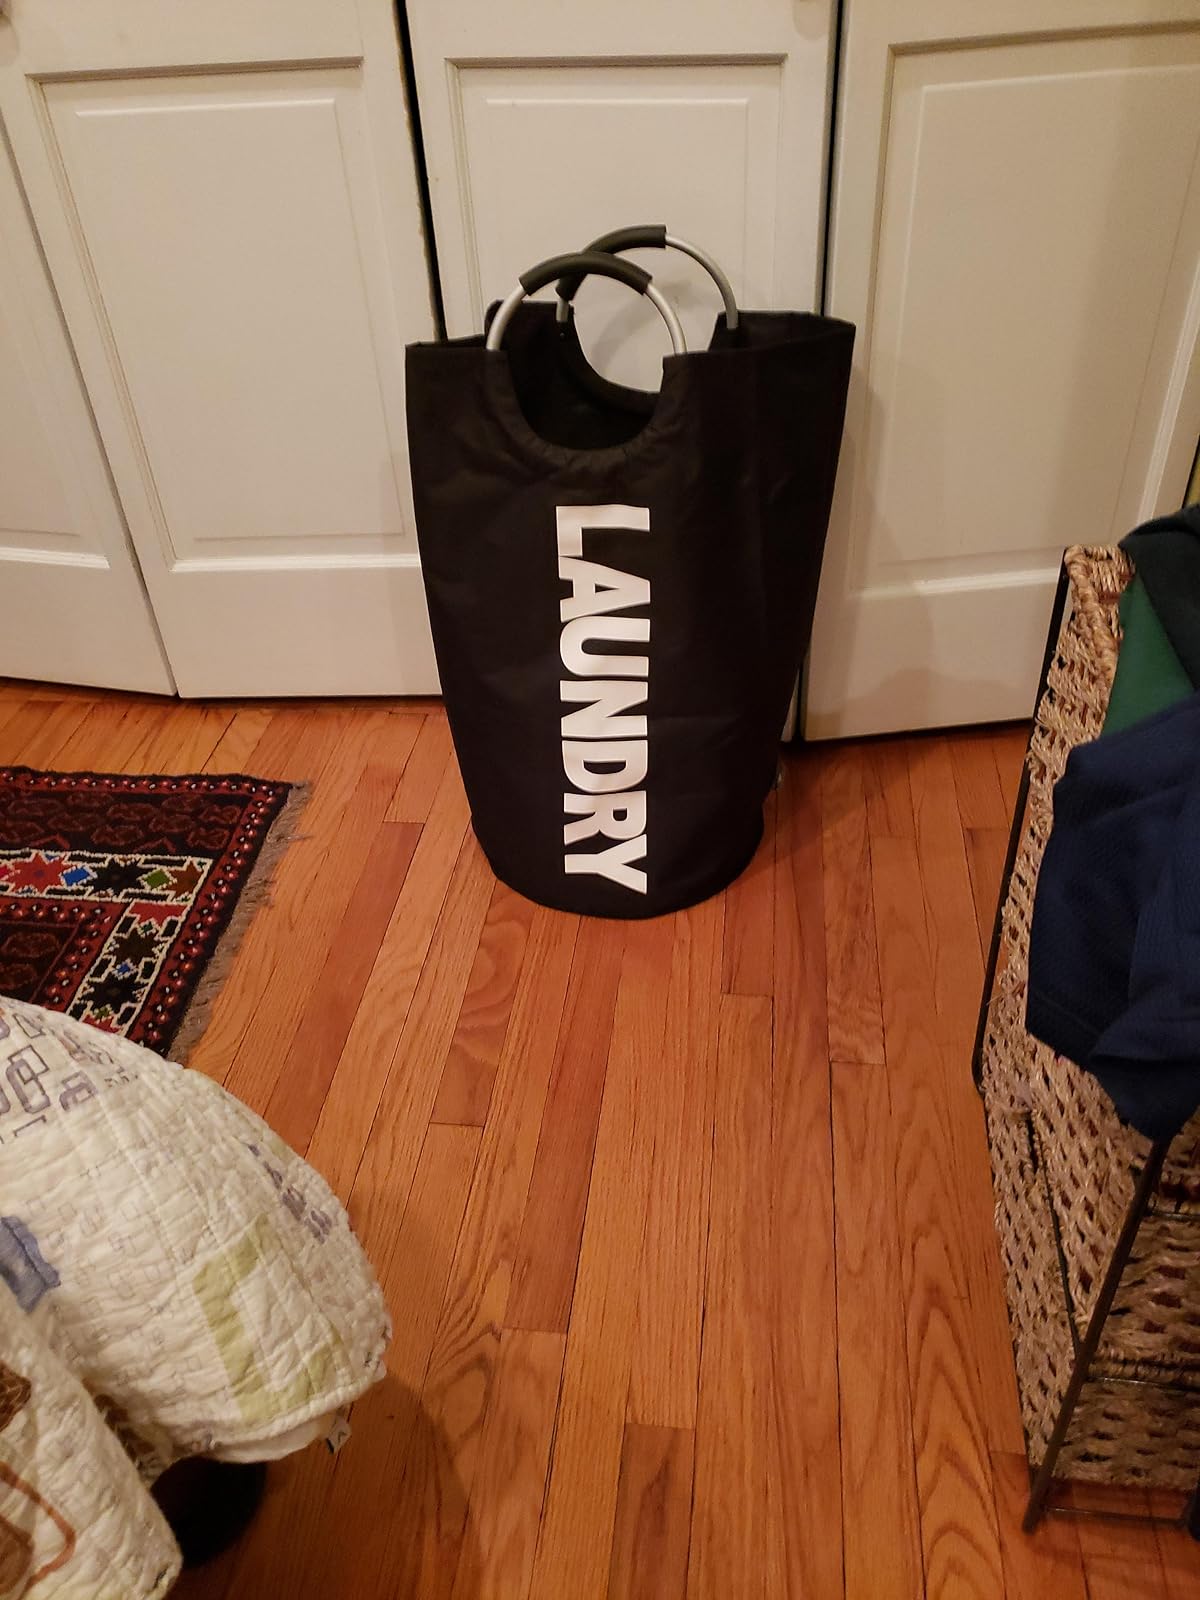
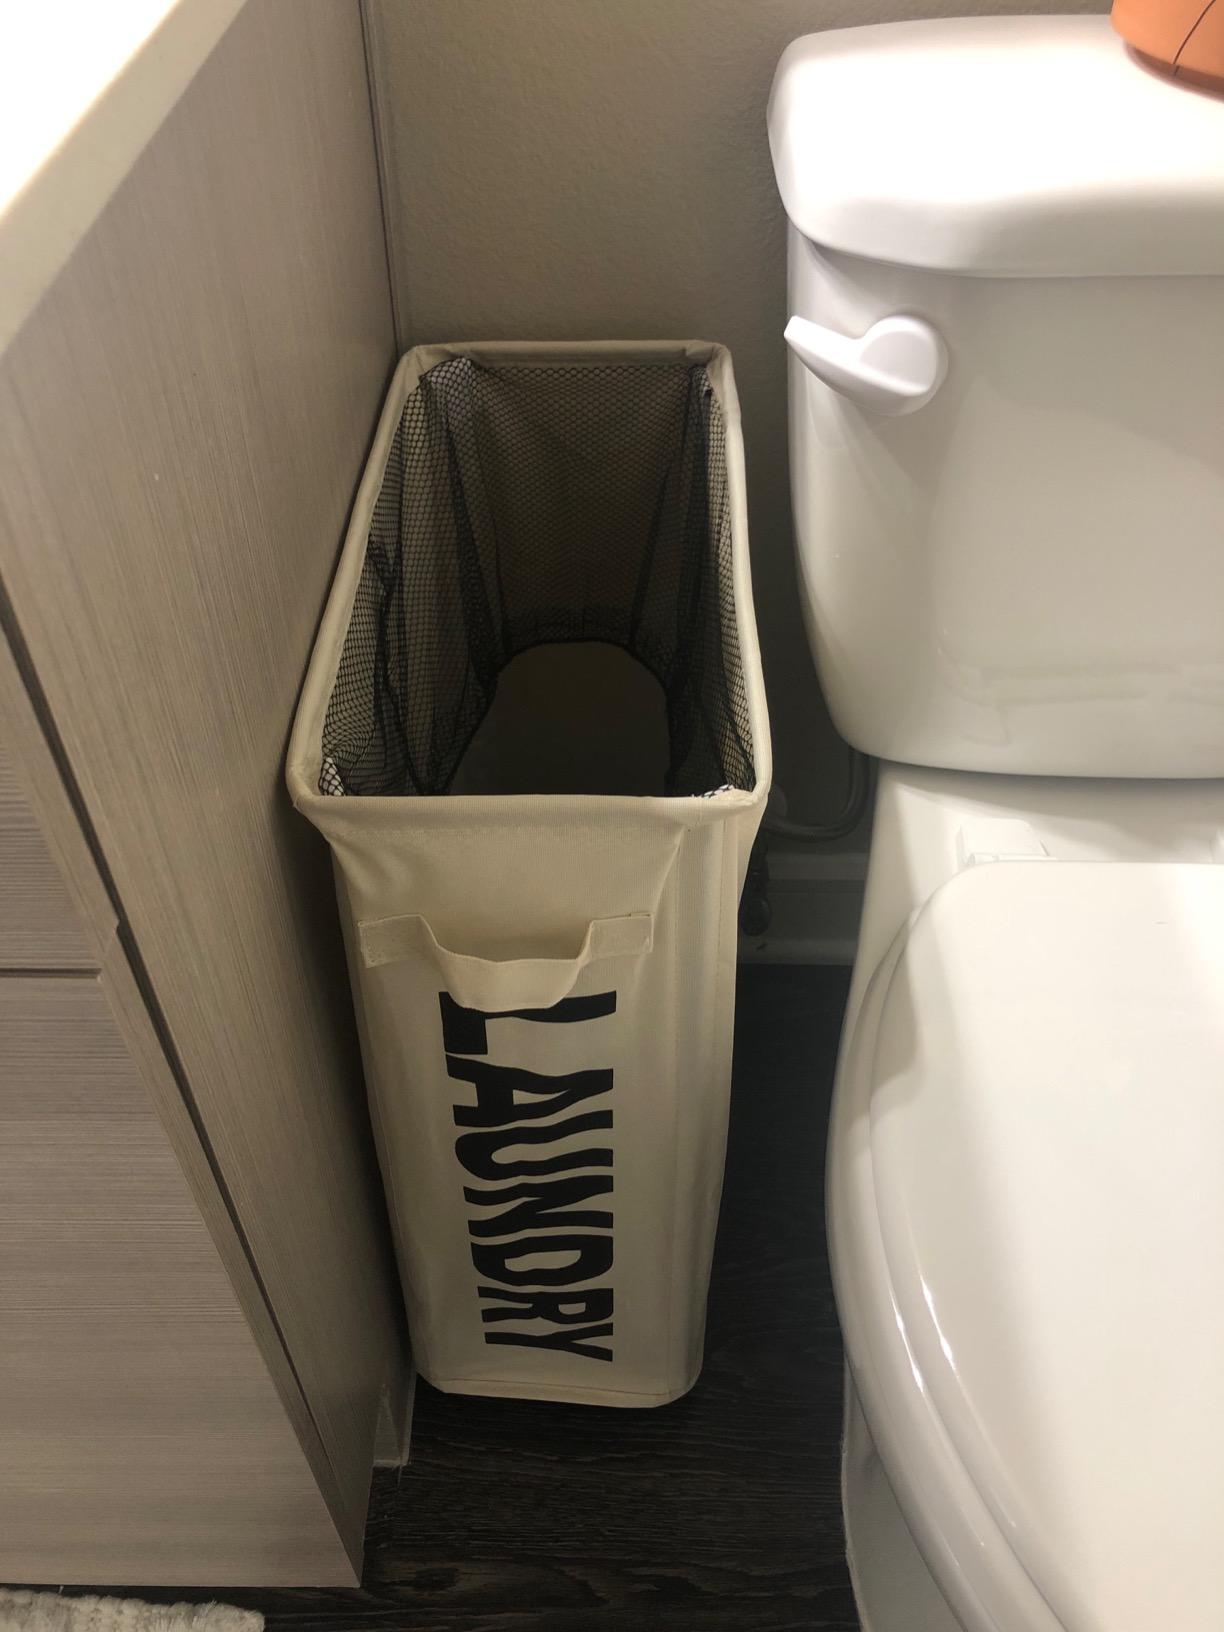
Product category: items_hamper
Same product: no